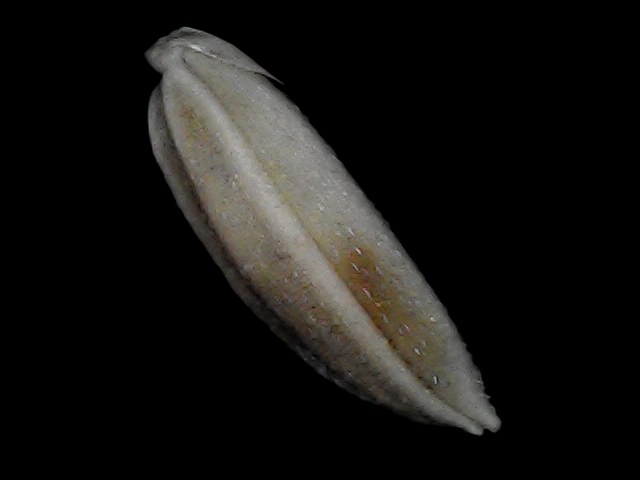
Rice variety: Bd79